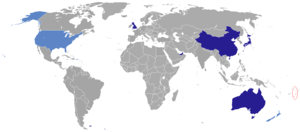
Ceci est une liste des représentations diplomatiques des Tonga. Les Tonga sont un petit royaume insulaire en Polynésie. À l'exception de quelques consulats honoraires des Tonga, le réseau diplomatique des Tonga est très limité. Il n'a pas de mission dans les États insulaires voisins du Pacifique.